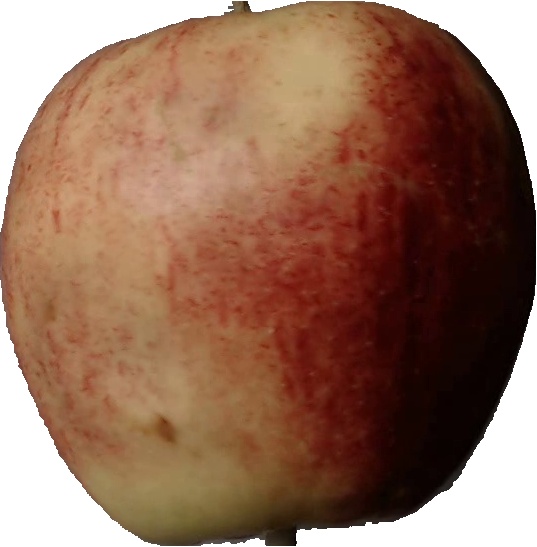
Label: apple_red_3